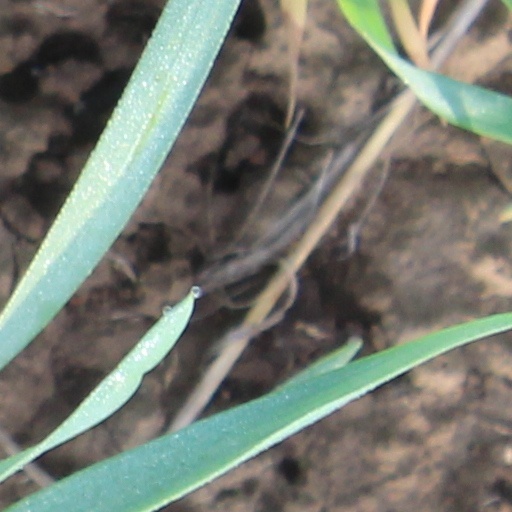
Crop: wheat